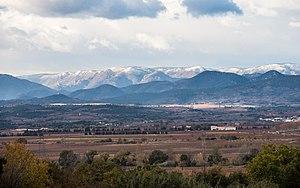
La Montagne Noire et une partie de la commune de Thézan-lès-Béziers depuis le sud-est dans la commune de Corneilhan, Hérault, France.